Churwalden

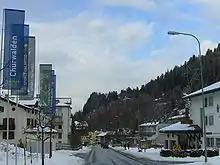
Main street in Churwalden

Churwalden has an area, (as of the 2004/09 survey) of . Of this area, about 43.8% is used for agricultural purposes, while 39.6% is forested. Of the rest of the land, 3.7% is settled (buildings or roads) and 12.9% is unproductive land. In the 2004/09 survey a total of or about 2.6% of the total area was covered with buildings, an increase of over the 1984/85 amount. Of the agricultural land, is used for orchards and vineyards, is fields and grasslands and consists of alpine grazing areas. Since 1984/85 the amount of agricultural land has decreased by . Over the same time period the amount of forested land has increased by . Rivers and lakes cover in the municipality.